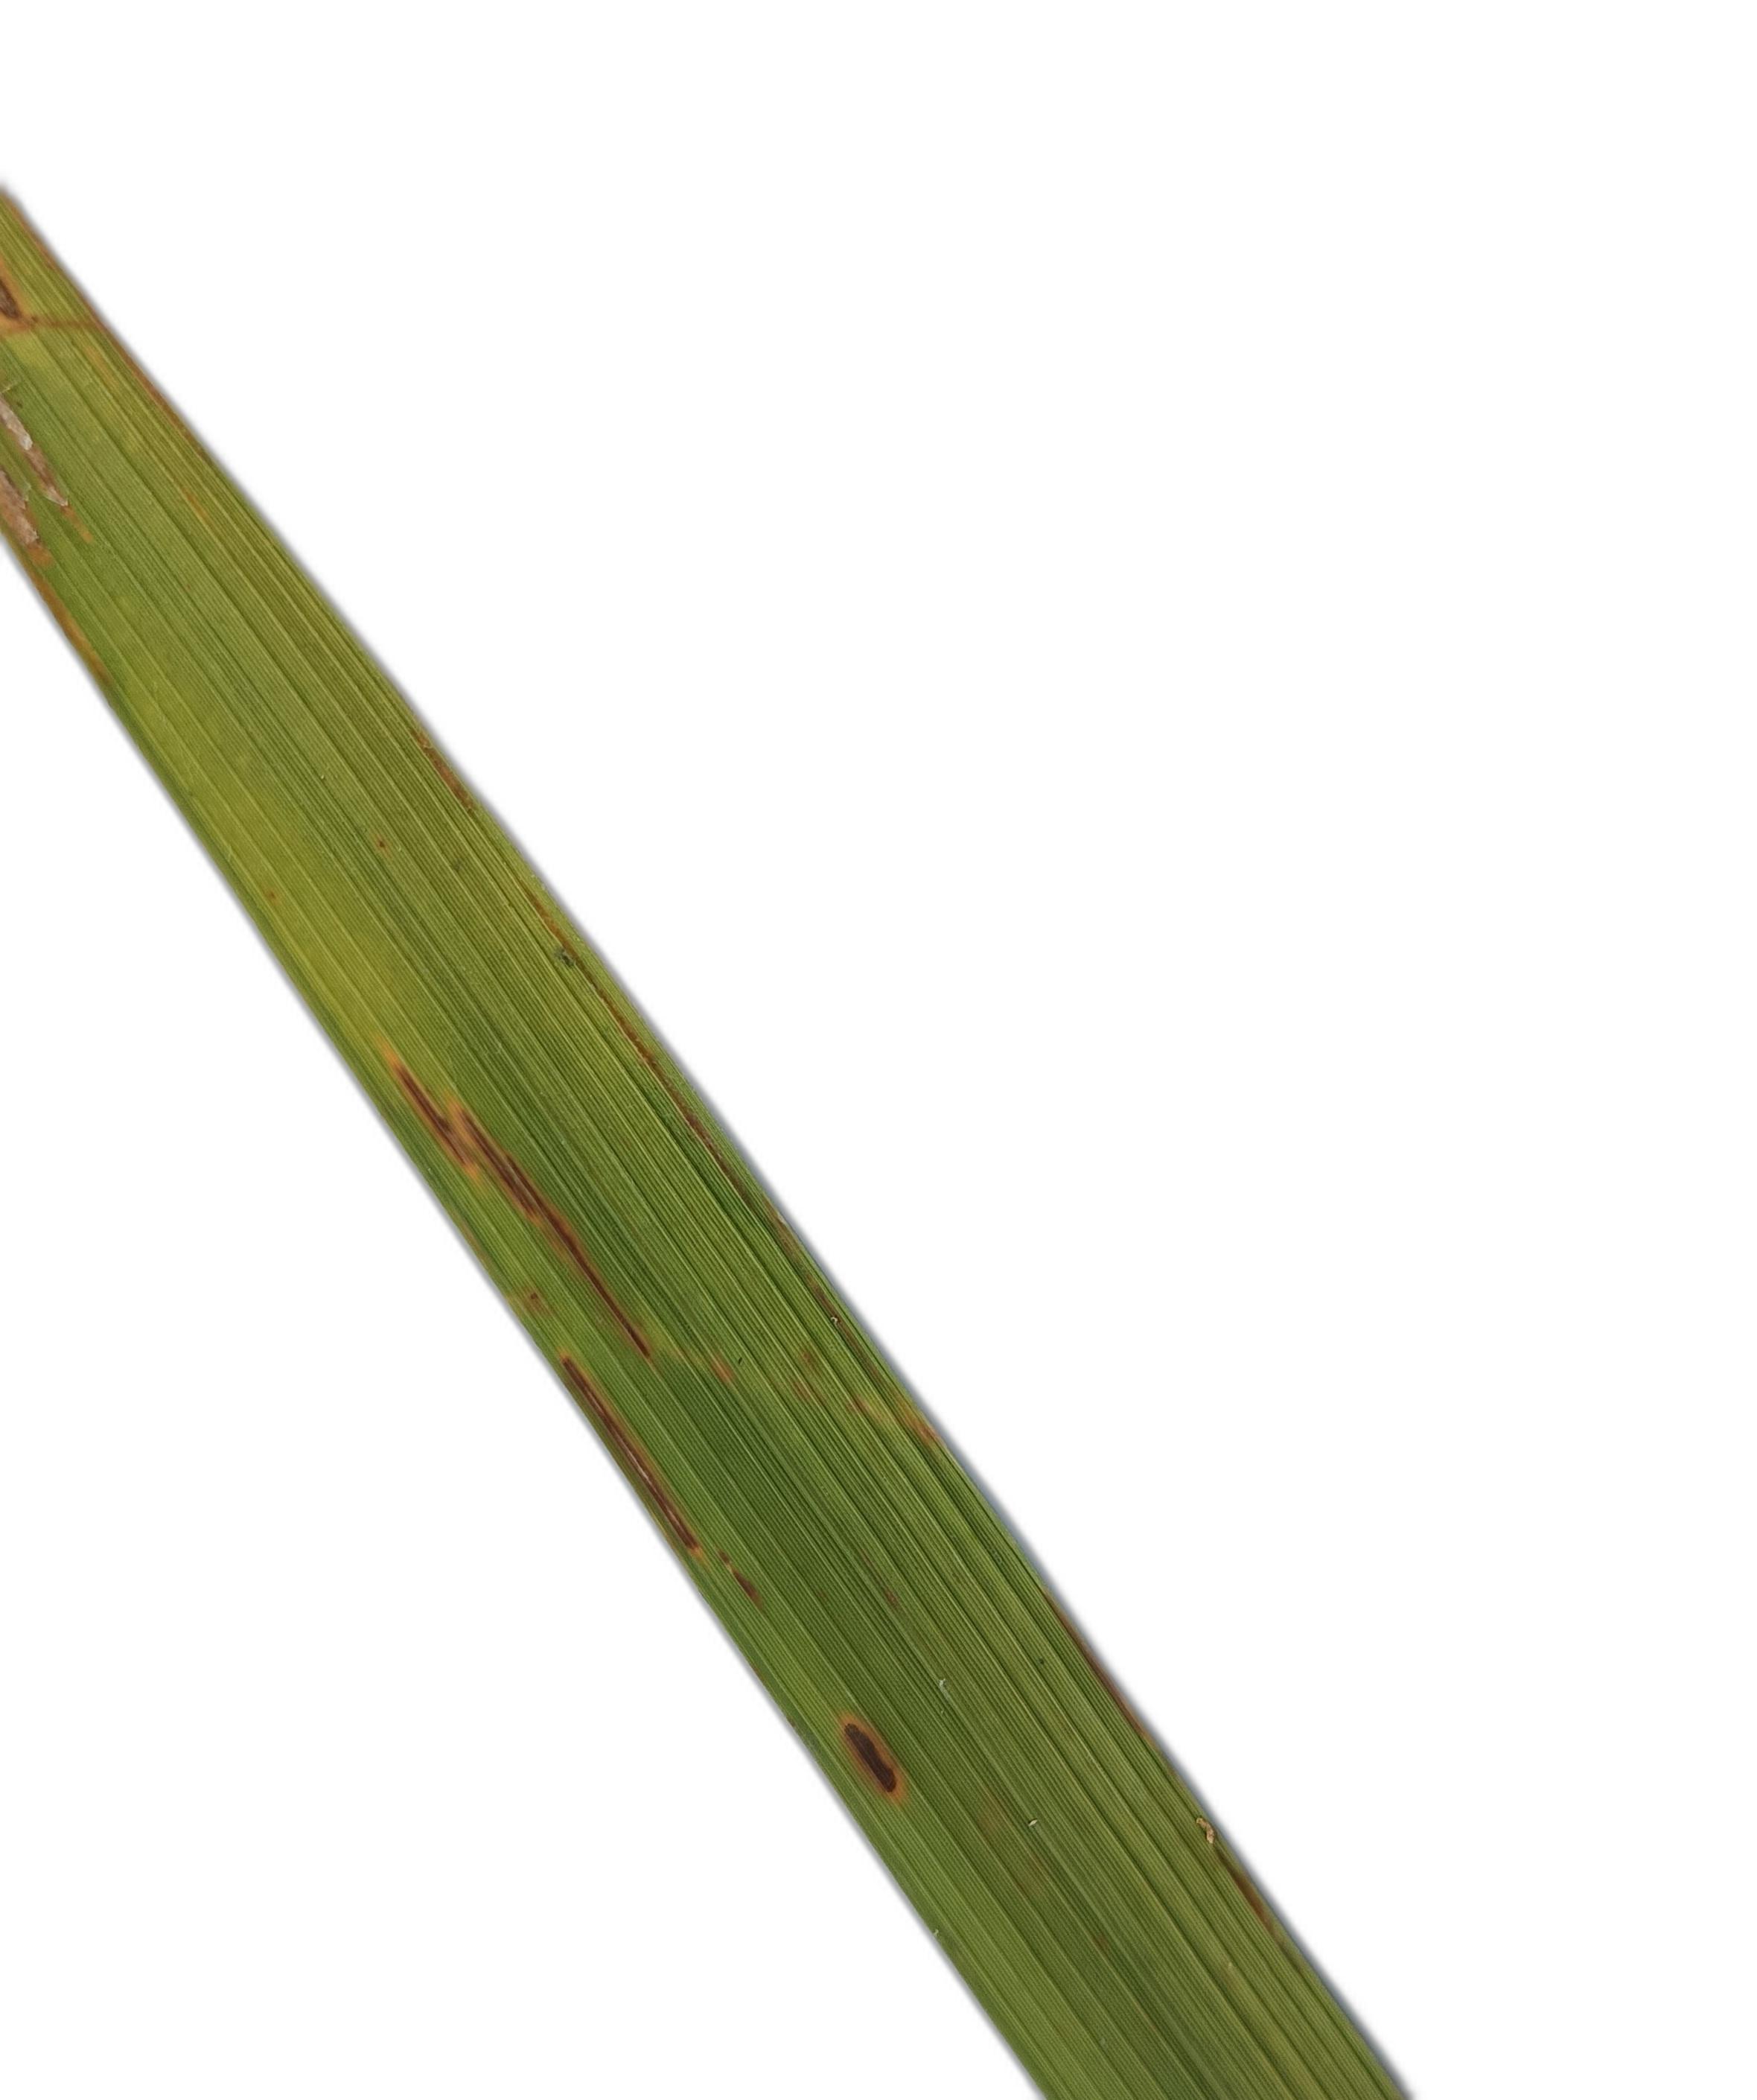
Label: Rice Blast